Südbrücke, Mainz

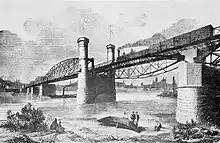
The first construction of the bridge in 1860.

In the period between 1853 and 1859 railways were built by the Hessian Ludwig Railway on the left and right bank of the Rhine. Initially they were connected across the Rhine. As a result, a train ferry was established between Mainz and Gustavsburg, using two pontoons towed by paddle steamer to carry wagons across the Rhine. Passengers could use the steamer as a ferry from 1 August 1858.